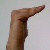
The image shows a hand gesture representing a space in Indian Sign Language.